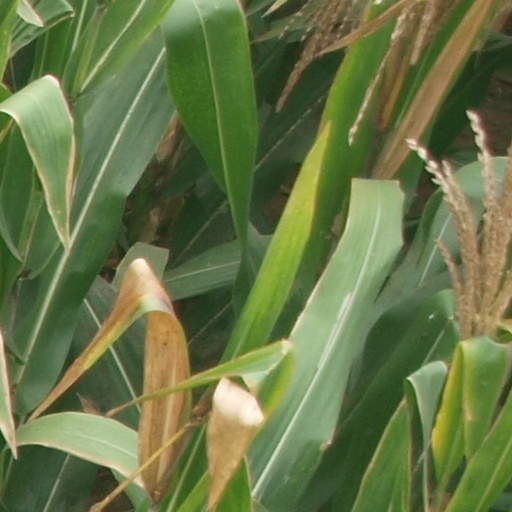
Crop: maize; corn